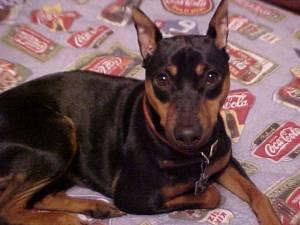
Breed: miniature pinscher